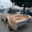
Label: automobile